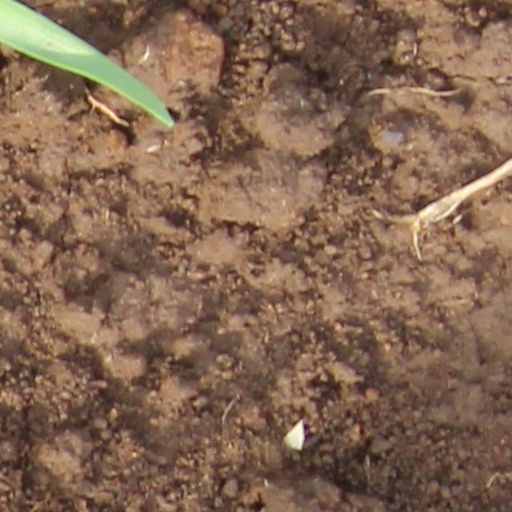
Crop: wheat